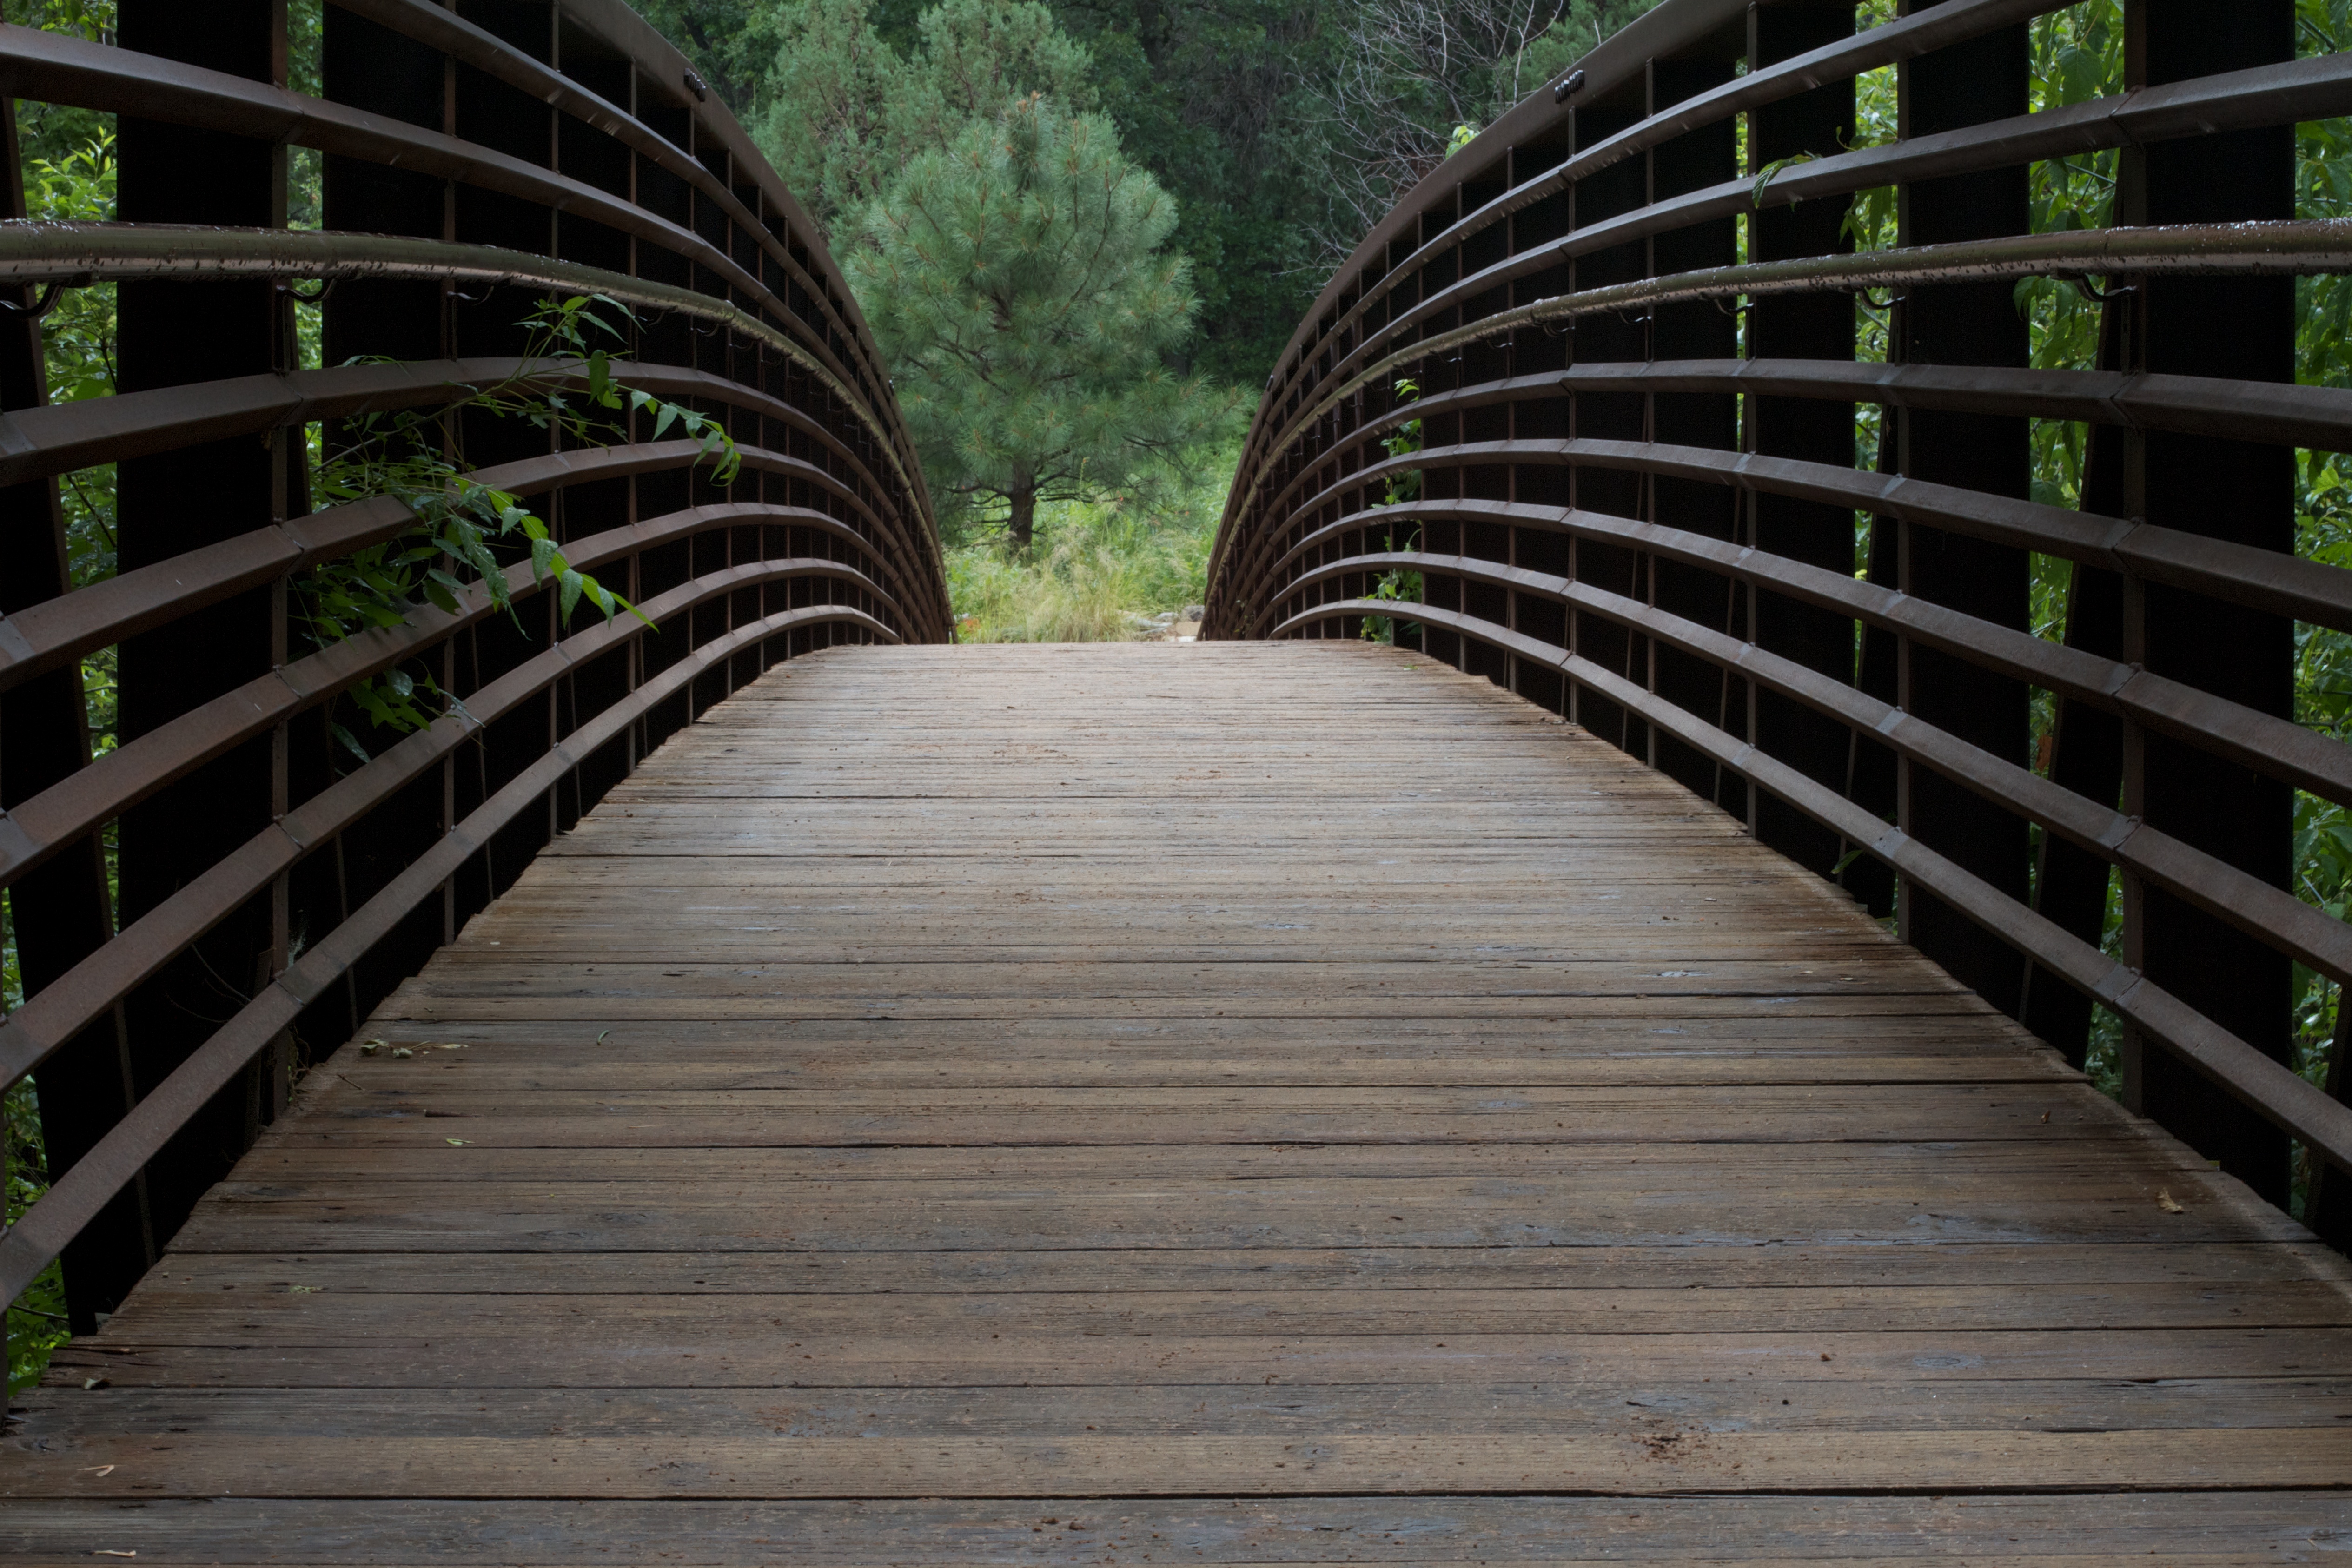
wood, bridge, walkway, green, symmetry